Giuseppe Sabadini

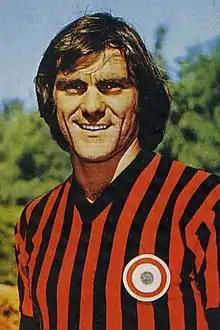
Sabadini in 1972

Giuseppe Sabadini (born 26 March 1949) is an Italian football coach and former player, who played as a defender.